Jungle myna

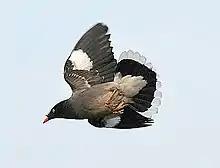
The white of the base of the primaries and the tips of the tail are visible in flight

The jungle myna is a common resident breeder in tropical southern Asia from Nepal, Bangladesh, India. Subspecies "fuscus" is found across northern India west from Mount Abu, east to Puri in Orissa. It has also been introduced into the Andaman Islands and Fiji where it was introduced around 1890 to control insect pests in sugarcane. They have expanded on their own into some Pacific Islands such as Niuafo'ou where they are a threat to native bird species such as lories ("Vini") with whom they compete especially for nest holes. In many parts of Asia, they are kept as pets and feral populations have established in many places such as in Taiwan. Breeding populations have established in Japan and Western Samoa. The population "torquatus" of Malaysia is on the decline and is possibly being outcompeted by Javan mynas with which it form hybrids.